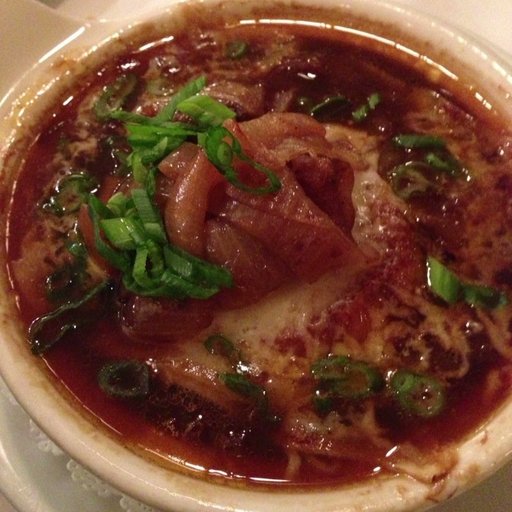
Label: french_onion_soup